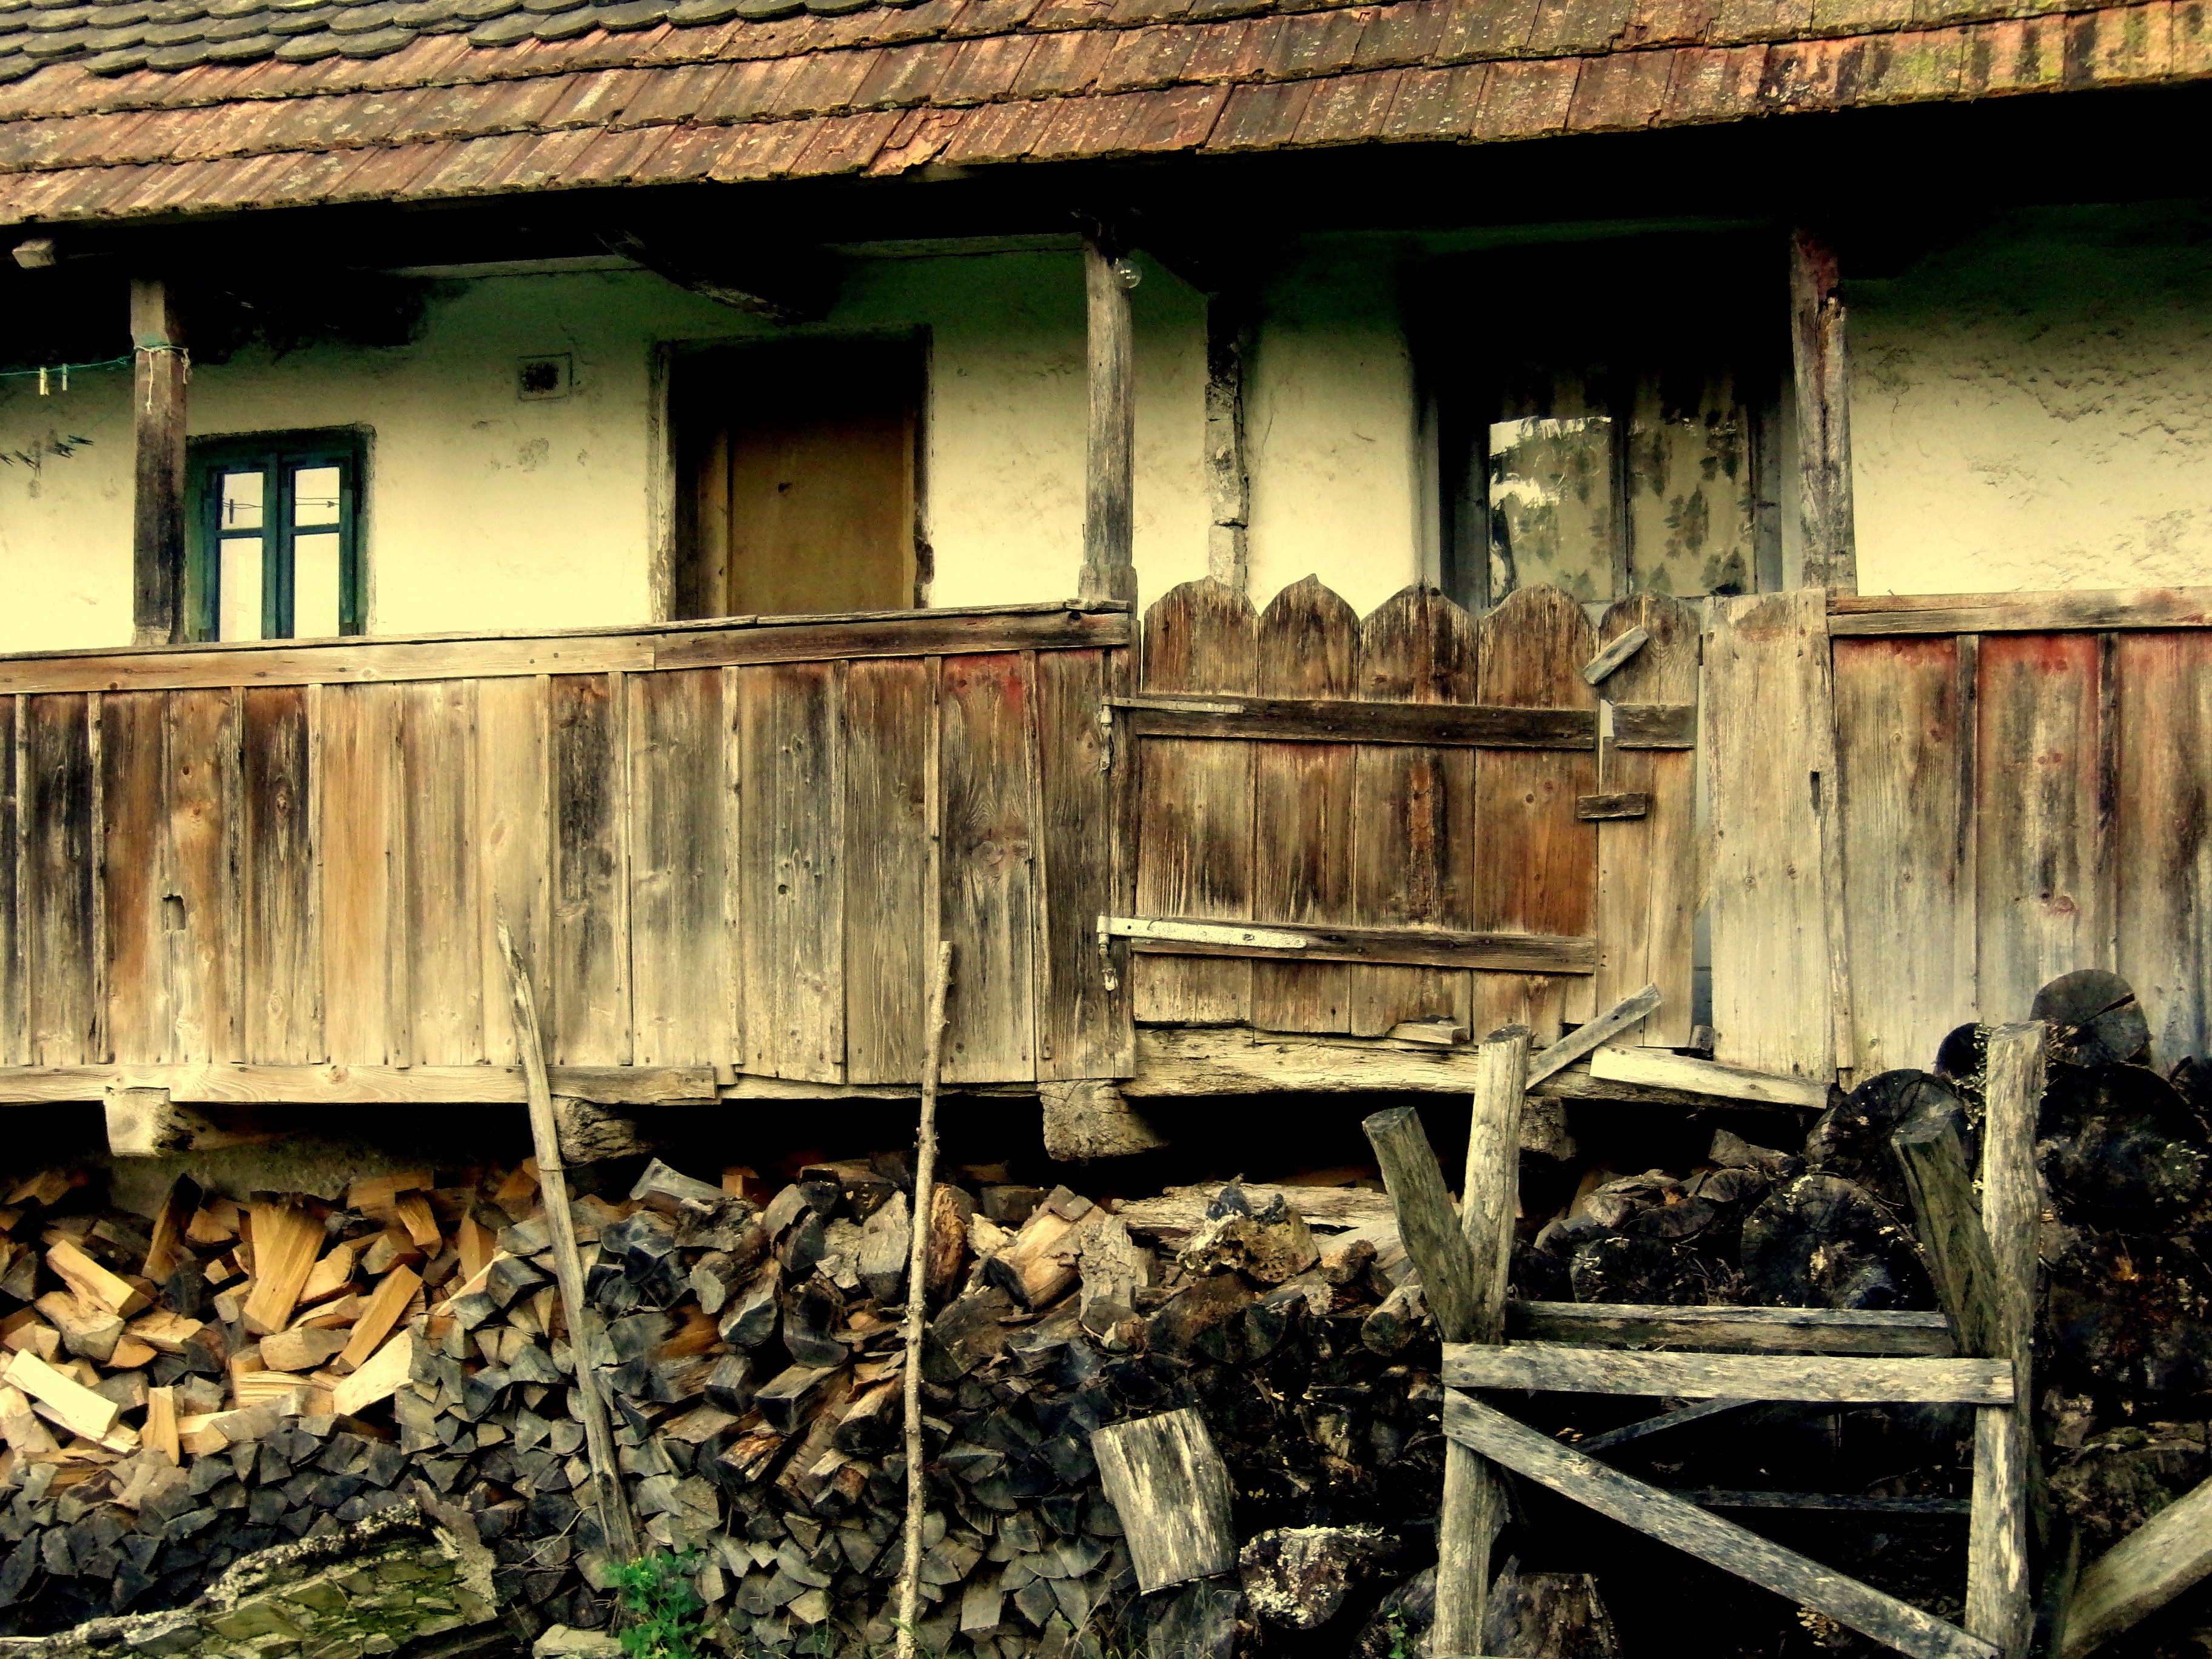
wood, track, house, vacation, transport, shack, factory, industry, terrace, ruins, rural area, urban area, ancient history, winter wood